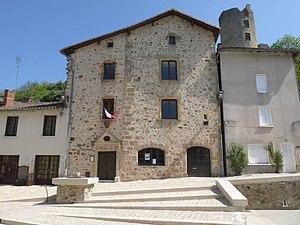
Mairie de St-Germain-de-Confolens, Charente, France
Saint-Germain-de-Confolens est une ancienne commune du sud-ouest de la France, située dans le département de la Charente, en région Nouvelle-Aquitaine, devenue le 1ᵉʳ janvier 2016 une commune déléguée au sein de la commune nouvelle de Confolens.